Battle of Agordat (1941)

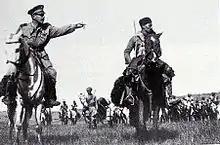

The ground at Agordat was a natural defensive position and the defences mostly blocked an advance from the south-west from Biscia and Barentu; the northern flank was barred by the bed of the Baraka river. Two roads from Kassala ran to Agordat, a track to the north through Keru and Biscia, where the road improved and the , a tarmac road through Tessenei, Aicota and Barentu. The roads joined at Agordat and went through Keren, the only route to Asmara. Agordat was a small town on the north bank of the Baraka river, a dry strand except in the rainy season, with palm groves along the banks. To the south-west of Agordat, was the Laquetat ridge, defended by a fort at each end, wire entanglements and a concrete wall. To the south-east, the Italians had built fortifications on four rocky outcrops and beyond was Mount Cochen, with a peak about above the plain.